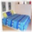
Label: bed